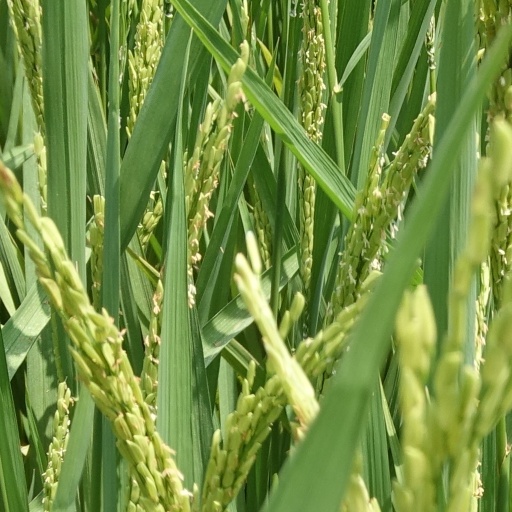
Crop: rice